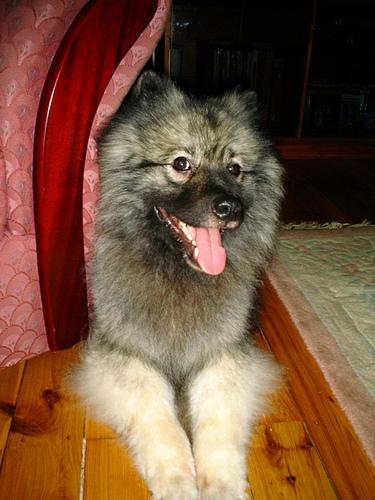
Breed: keeshond